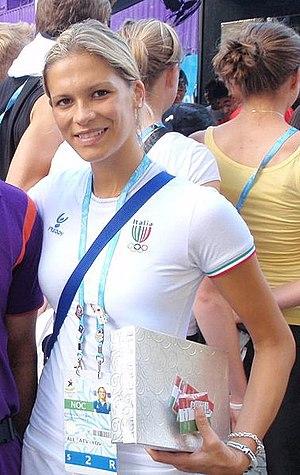
Fabrizia D'Ottavio est une gymnaste rythmique italienne née le 3 février 1985 à Chieti.